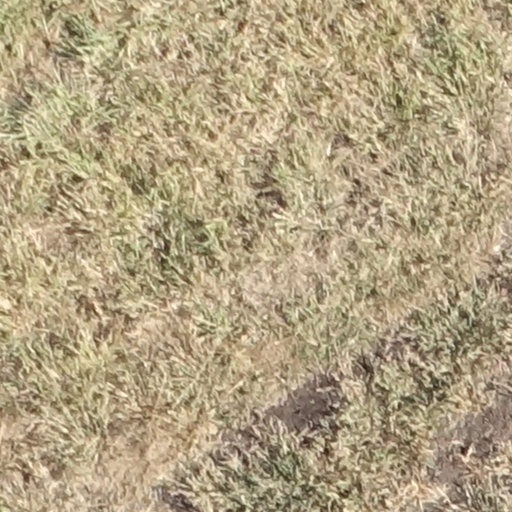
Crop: sorghum